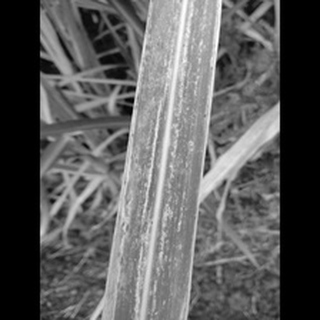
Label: sugarcane_rust